Marvin Hamlisch

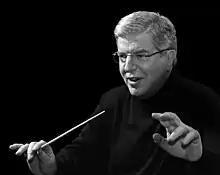
Hamlisch conducting

Hamlisch was musical director and arranger of Barbra Streisand's 1994 concert tour of the U.S. and England as well as of the television special, "Barbra Streisand: The Concert", for which he received two of his Emmys. He also conducted several tours of Linda Ronstadt during this period, most notably on her successful 1996 "Dedicated to the One I Love" tour of arenas and stadiums.